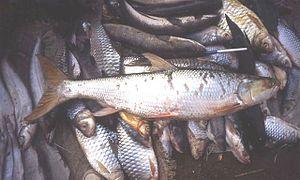
Aaptosyax grypus, unique représentant du genre Aaptosyax est une espèce de poissons appartenant à la famille des Cyprinidae.